Thailand Post

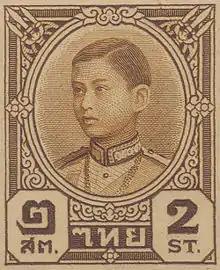
A 1941 Thai stamp for King Ananda Mahidol

Prior to the operation of Thailand Post, there was limited mail service, mainly for the royal family. Traditionally, messages between the government in Bangkok and provincial outposts had been carried by a herald or by fast boat. During the reign of King Chulalongkorn (r. 1868–1910), the Ministry of Interior maintained a schedule which specified that messages between Bangkok and Nong Khai took 12 days, between Bangkok and Ubon Ratchathani, 12 days, and between Bangkok and Luang Prabang, 17 days outbound and 13 days inbound. Domestic mail traveled by messengers while international mail traveled by steamboat to post offices in nearby countries, such as the Straits Settlements.